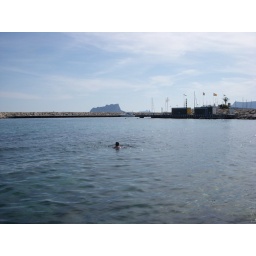
Kai swimming in the rock beach